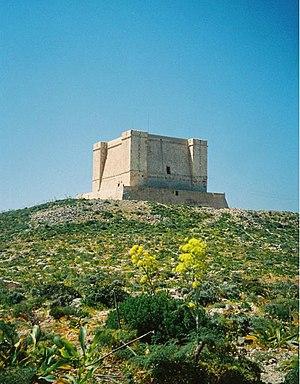
Comino, en maltais Kemmuna, en anglais Comino, est une île de Malte, la troisième par la superficie de l'archipel maltais. Elle est située entre les îles de Malte et de Gozo, isolée d'elles par deux détroits : celui de Malte, large de 1 500 mètres, et celui de Gozo, large de 850 mètres.